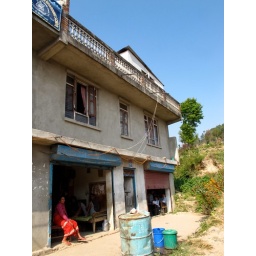
The sign above says it's in Bhaktapur; we hiked here from Dhulikhel. The woman in red prepared our lunch.